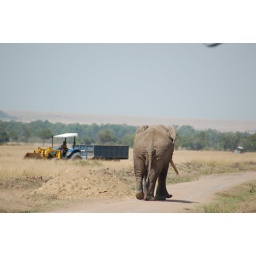
HUGE elephant in the road